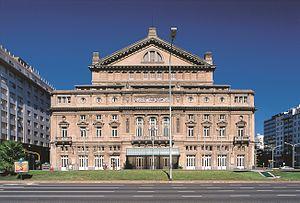
Le théâtre Colón est une salle d’opéra de la ville de Buenos Aires.